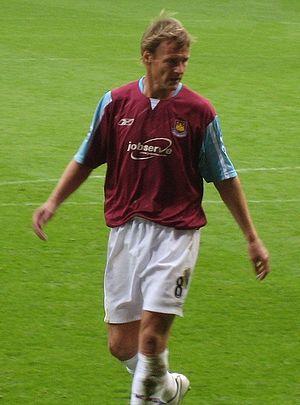
Edward Paul "Teddy" Sheringham, né le 2 avril 1966 à Highams Park, est un footballeur international anglais évoluant au poste d'attaquant du début des années 1980 à la fin des années 2000. Il est actuellement entraineur de Stevenage Borough.
The Masked Singer est une émission de télévision dédiée à la compétition de chant type télé crochet. La première saison de l'émission au Royaume-Uni sera diffusée sur STV le 4 janvier 2020. Elle est basée sur le format sud-coréen King of Mask Singer.